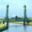
Label: bridge